Minorities (Lebanon)

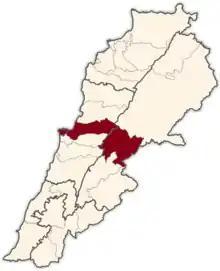
Districts where 4–5% of the registered voters belong to Minorities.

In Lebanese politics, Minorities ( "’Aqaliyāt") is a term that includes six different Christian sects; Syriac Orthodox, Syriac Catholics, Assyrian Church of the East, Chaldean Catholics, Latin Catholics and Coptic Orthodox. 1 of the 128 seats in the national parliament is allocated to Minorities (all seats in the Lebanese parliament are allocated to different confessional groups). The Minorities' seat is elected from Beirut III electoral district, an electoral district with a large Sunni Muslim majority (65.25% of the registered voters).